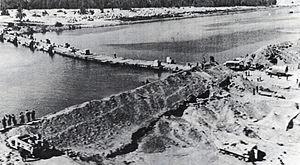
1973 est une année commune commençant un lundi.